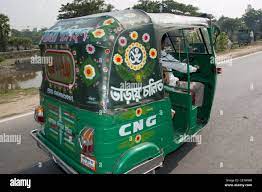
Vehicle type: Auto Rickshaws